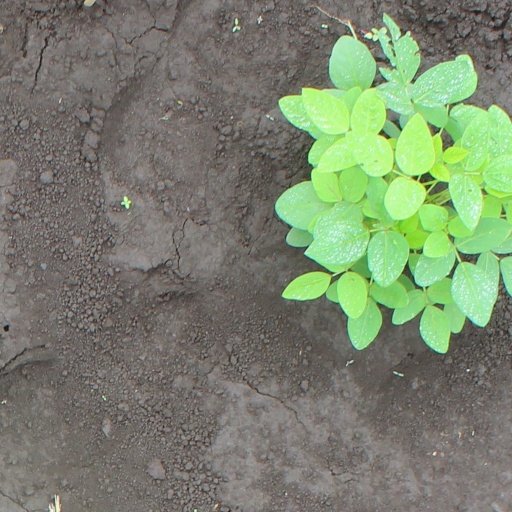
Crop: soybean